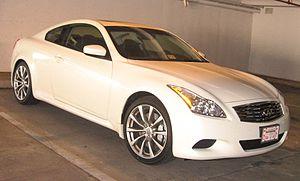
Le marché automobile français des voitures particulières en 2008 s'est établi à 2 050 289 unités vendues, soit une baisse de 0,7 % par rapport à 2007.
Les berlines G sont des automobiles du segment D produites par Infiniti de 1991 à 2014. Quatre générations ont été lancées. Les deux premières générations étaient fondées sur les Nissan Primera, les suivantes sur les Nissan Skyline.
Infiniti est un constructeur automobile japonais, filiale haut de gamme de Nissan et donc de l'alliance Renault-Nissan-Mitsubishi.